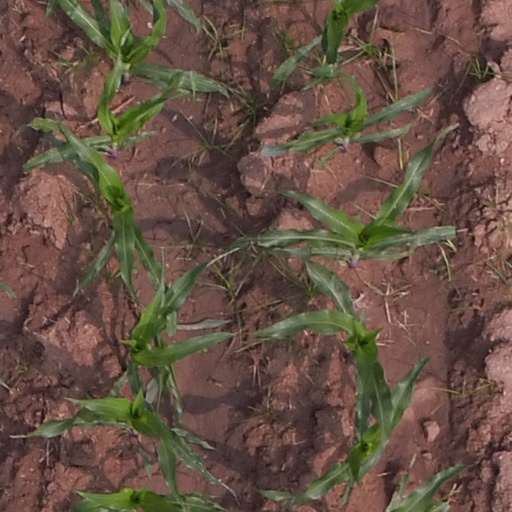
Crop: maize; corn